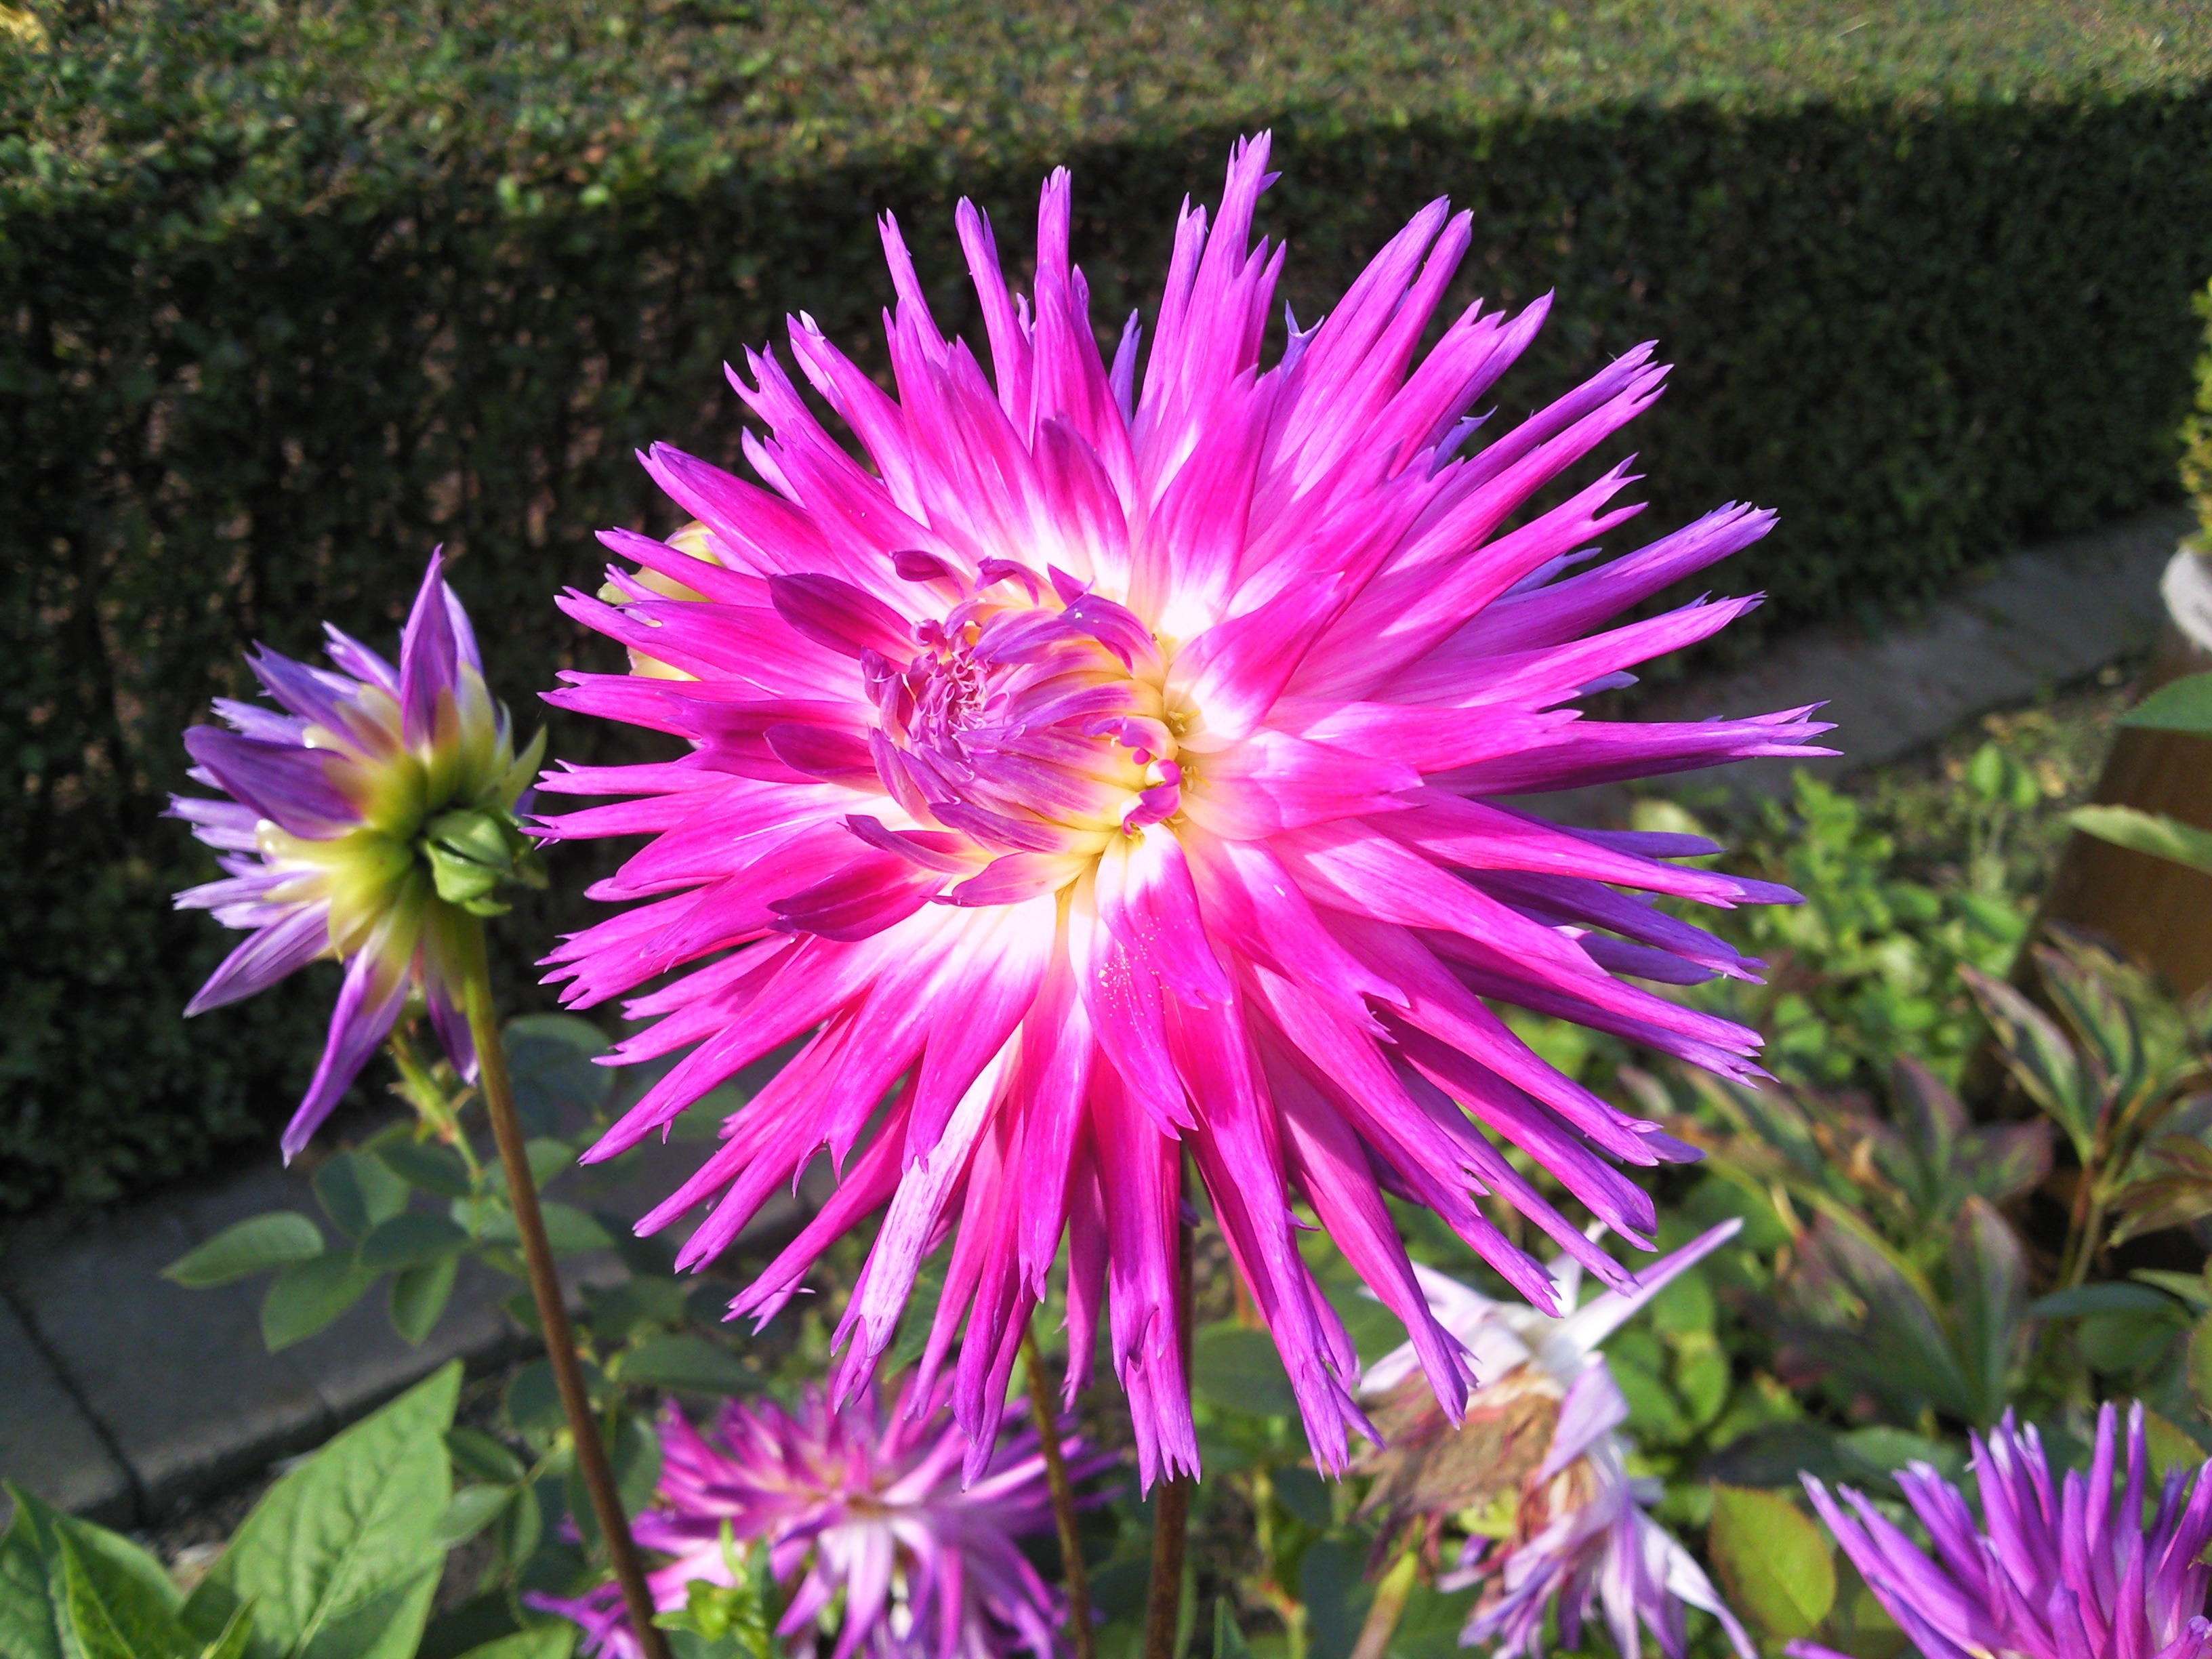
nature, blossom, plant, sun, flower, petal, bloom, orange, red, autumn, botany, garden, flora, wildflower, dahlia, pigface, aster, thistle, dahlias, late summer, macro photography, flowering plant, daisy family, ice plant, annual plant, land plant, ice plant family, dorotheanthus bellidiformis